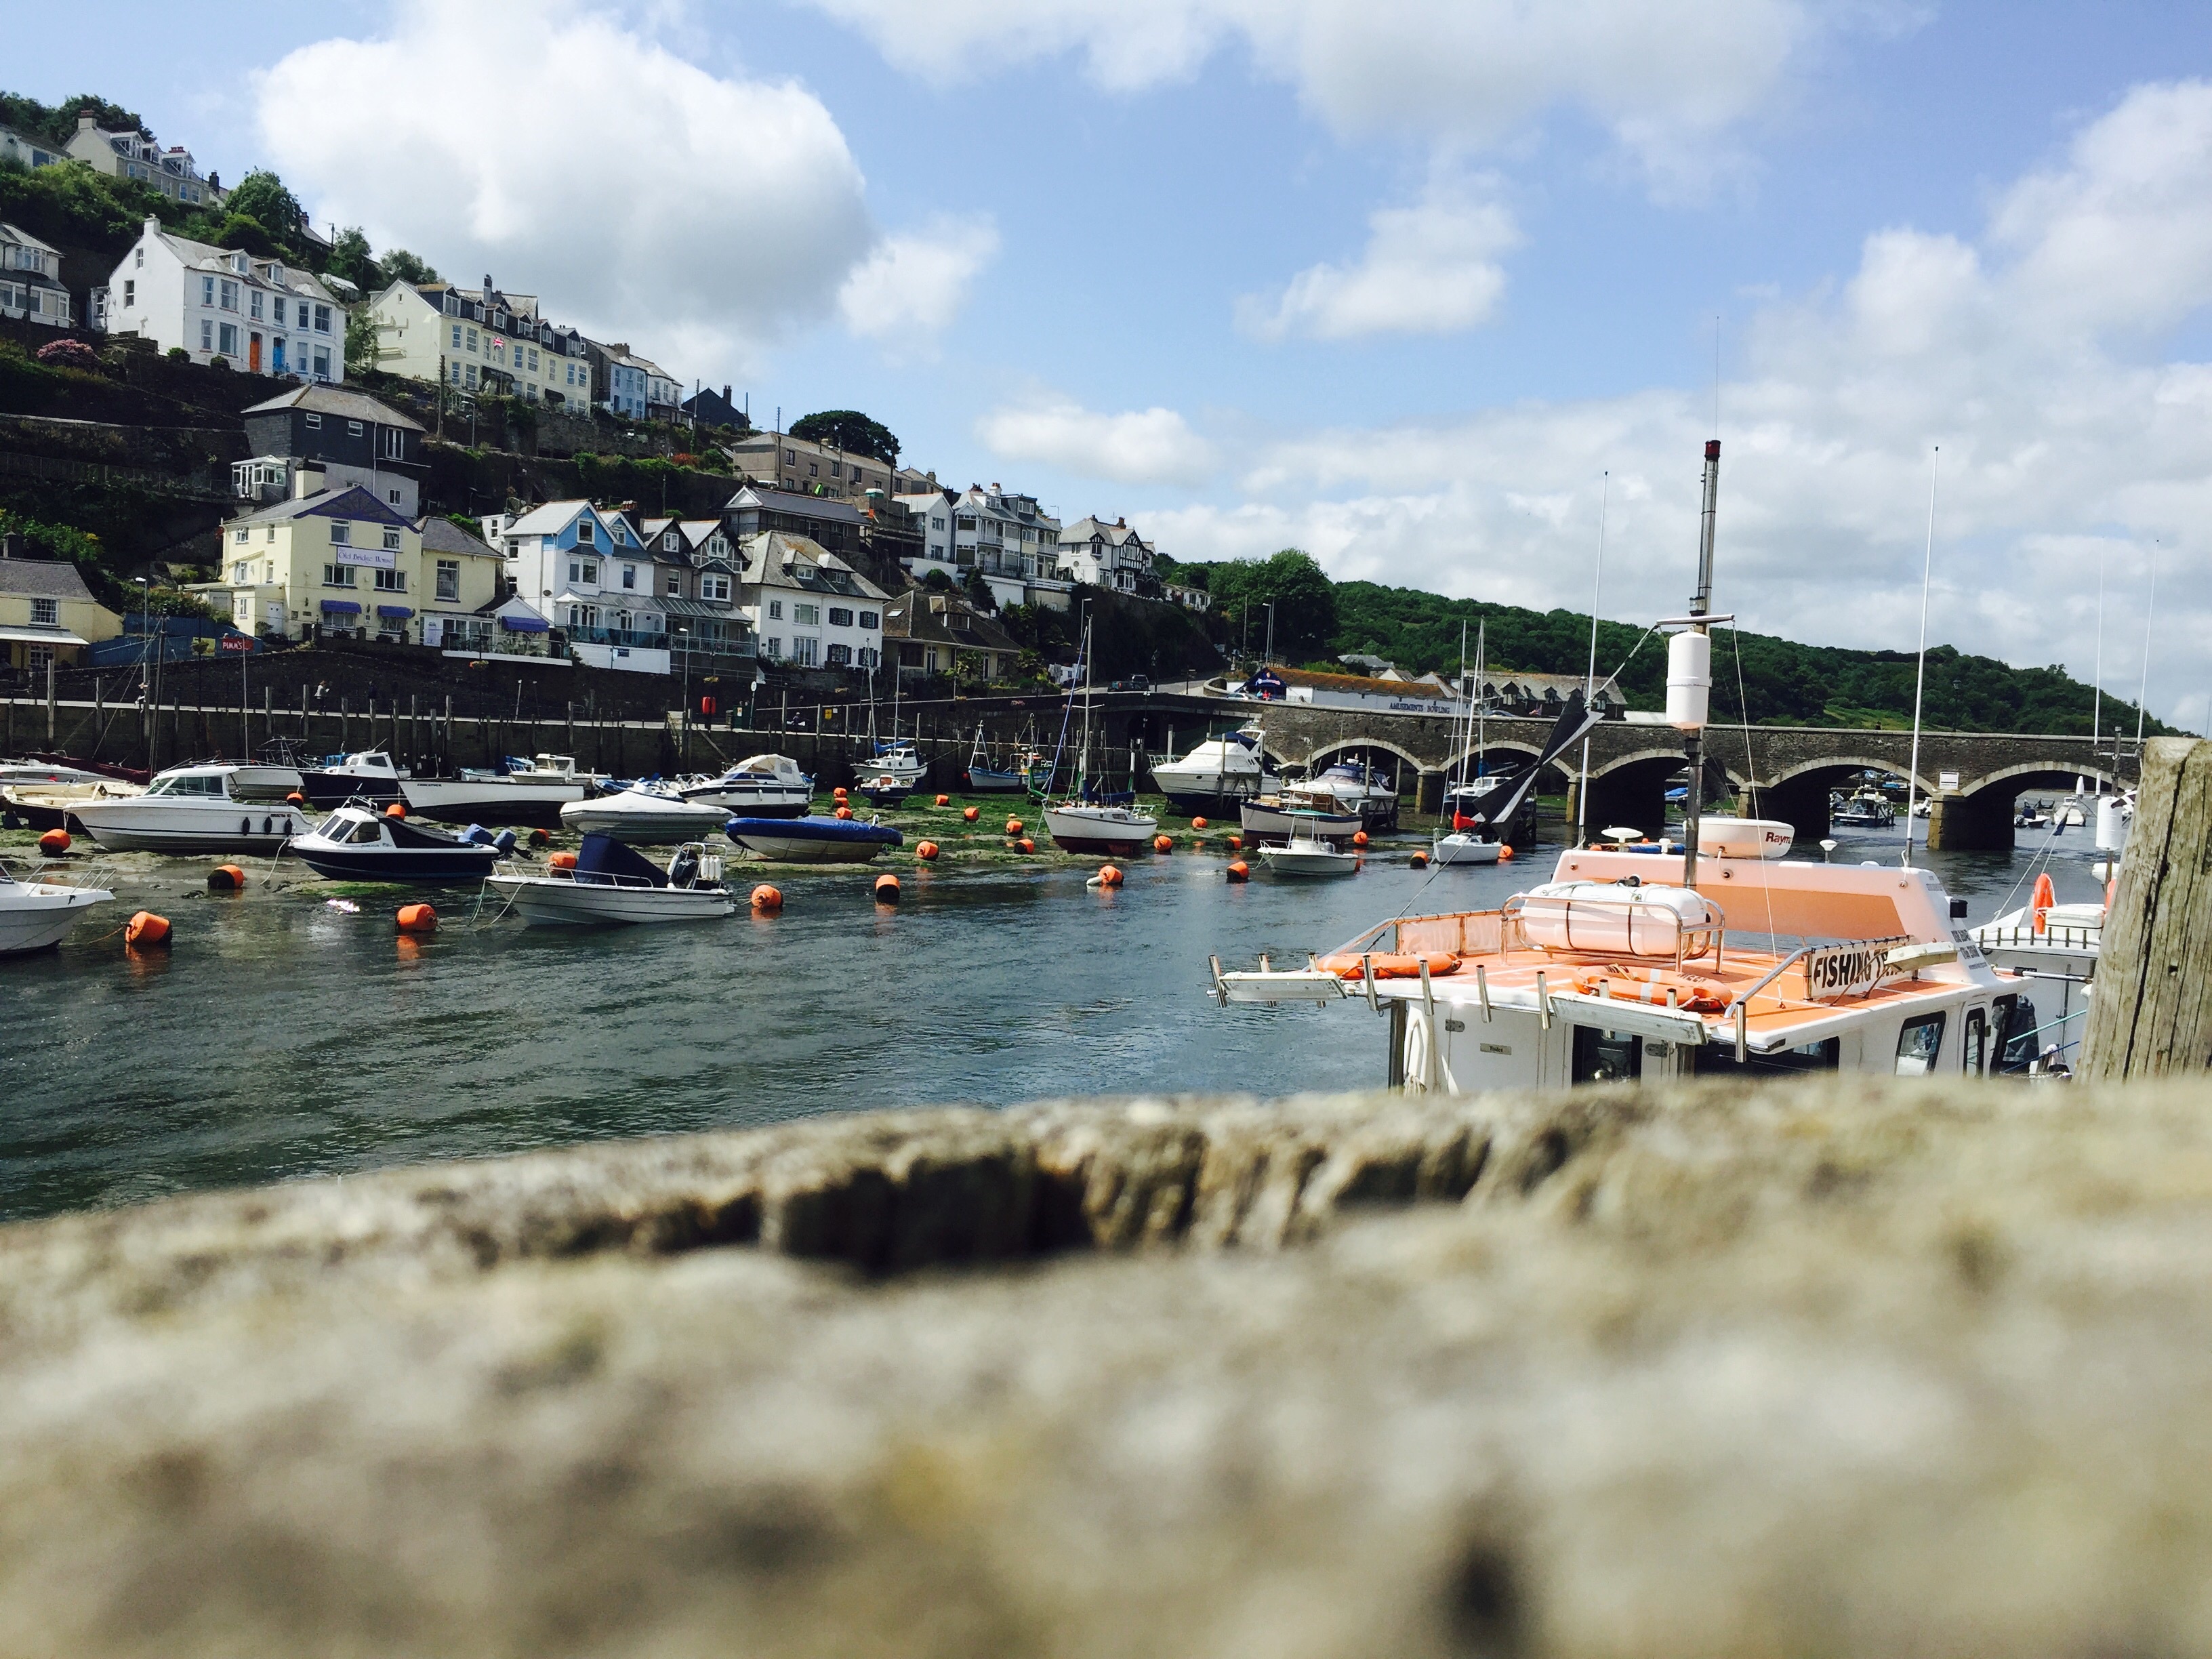
beach, sea, coast, dock, boat, vehicle, bay, harbor, marina, boating